Ancient Macedonians

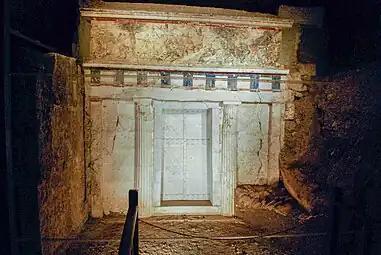
Entrance to the tomb of Philip II of Macedon.

The process of state formation in Macedonia was similar to that of its neighbours in Epirus, Illyria, Thrace and Thessaly, whereby regional elites could mobilize disparate communities for the purpose of organizing land and resources. Local notables were often based in urban-like settlements, although contemporaneous historians often did not recognize them as "poleis" because they were not self-ruled but under the rule of a "king". From the mid-6th century, there appears a series of exceptionally rich burials throughout the regionin Trebeništa, Vergina, Sindos, Agia Paraskevi, Pella-Archontiko, Aiani, Gevgelija, Amphipolissharing a similar burial rite and grave accompaniments, interpreted to represent the rise of a new regional ruling class sharing a common ideology, customs and religious beliefs. A common geography, mode of existence, and defensive interests might have necessitated the creation of a political confederacy among otherwise ethno-linguistically diverse communities, which led to the consolidation of a new Macedonian ethnic identity.